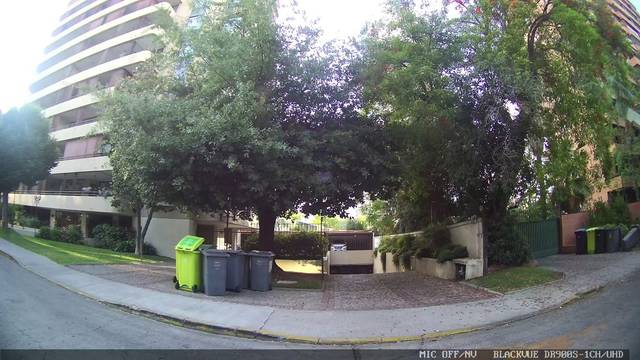
Region: Chile
Coordinates: -33.402, -70.584